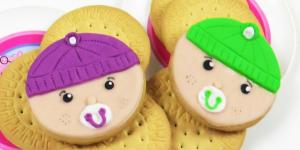
galletas decoradas para baby shower